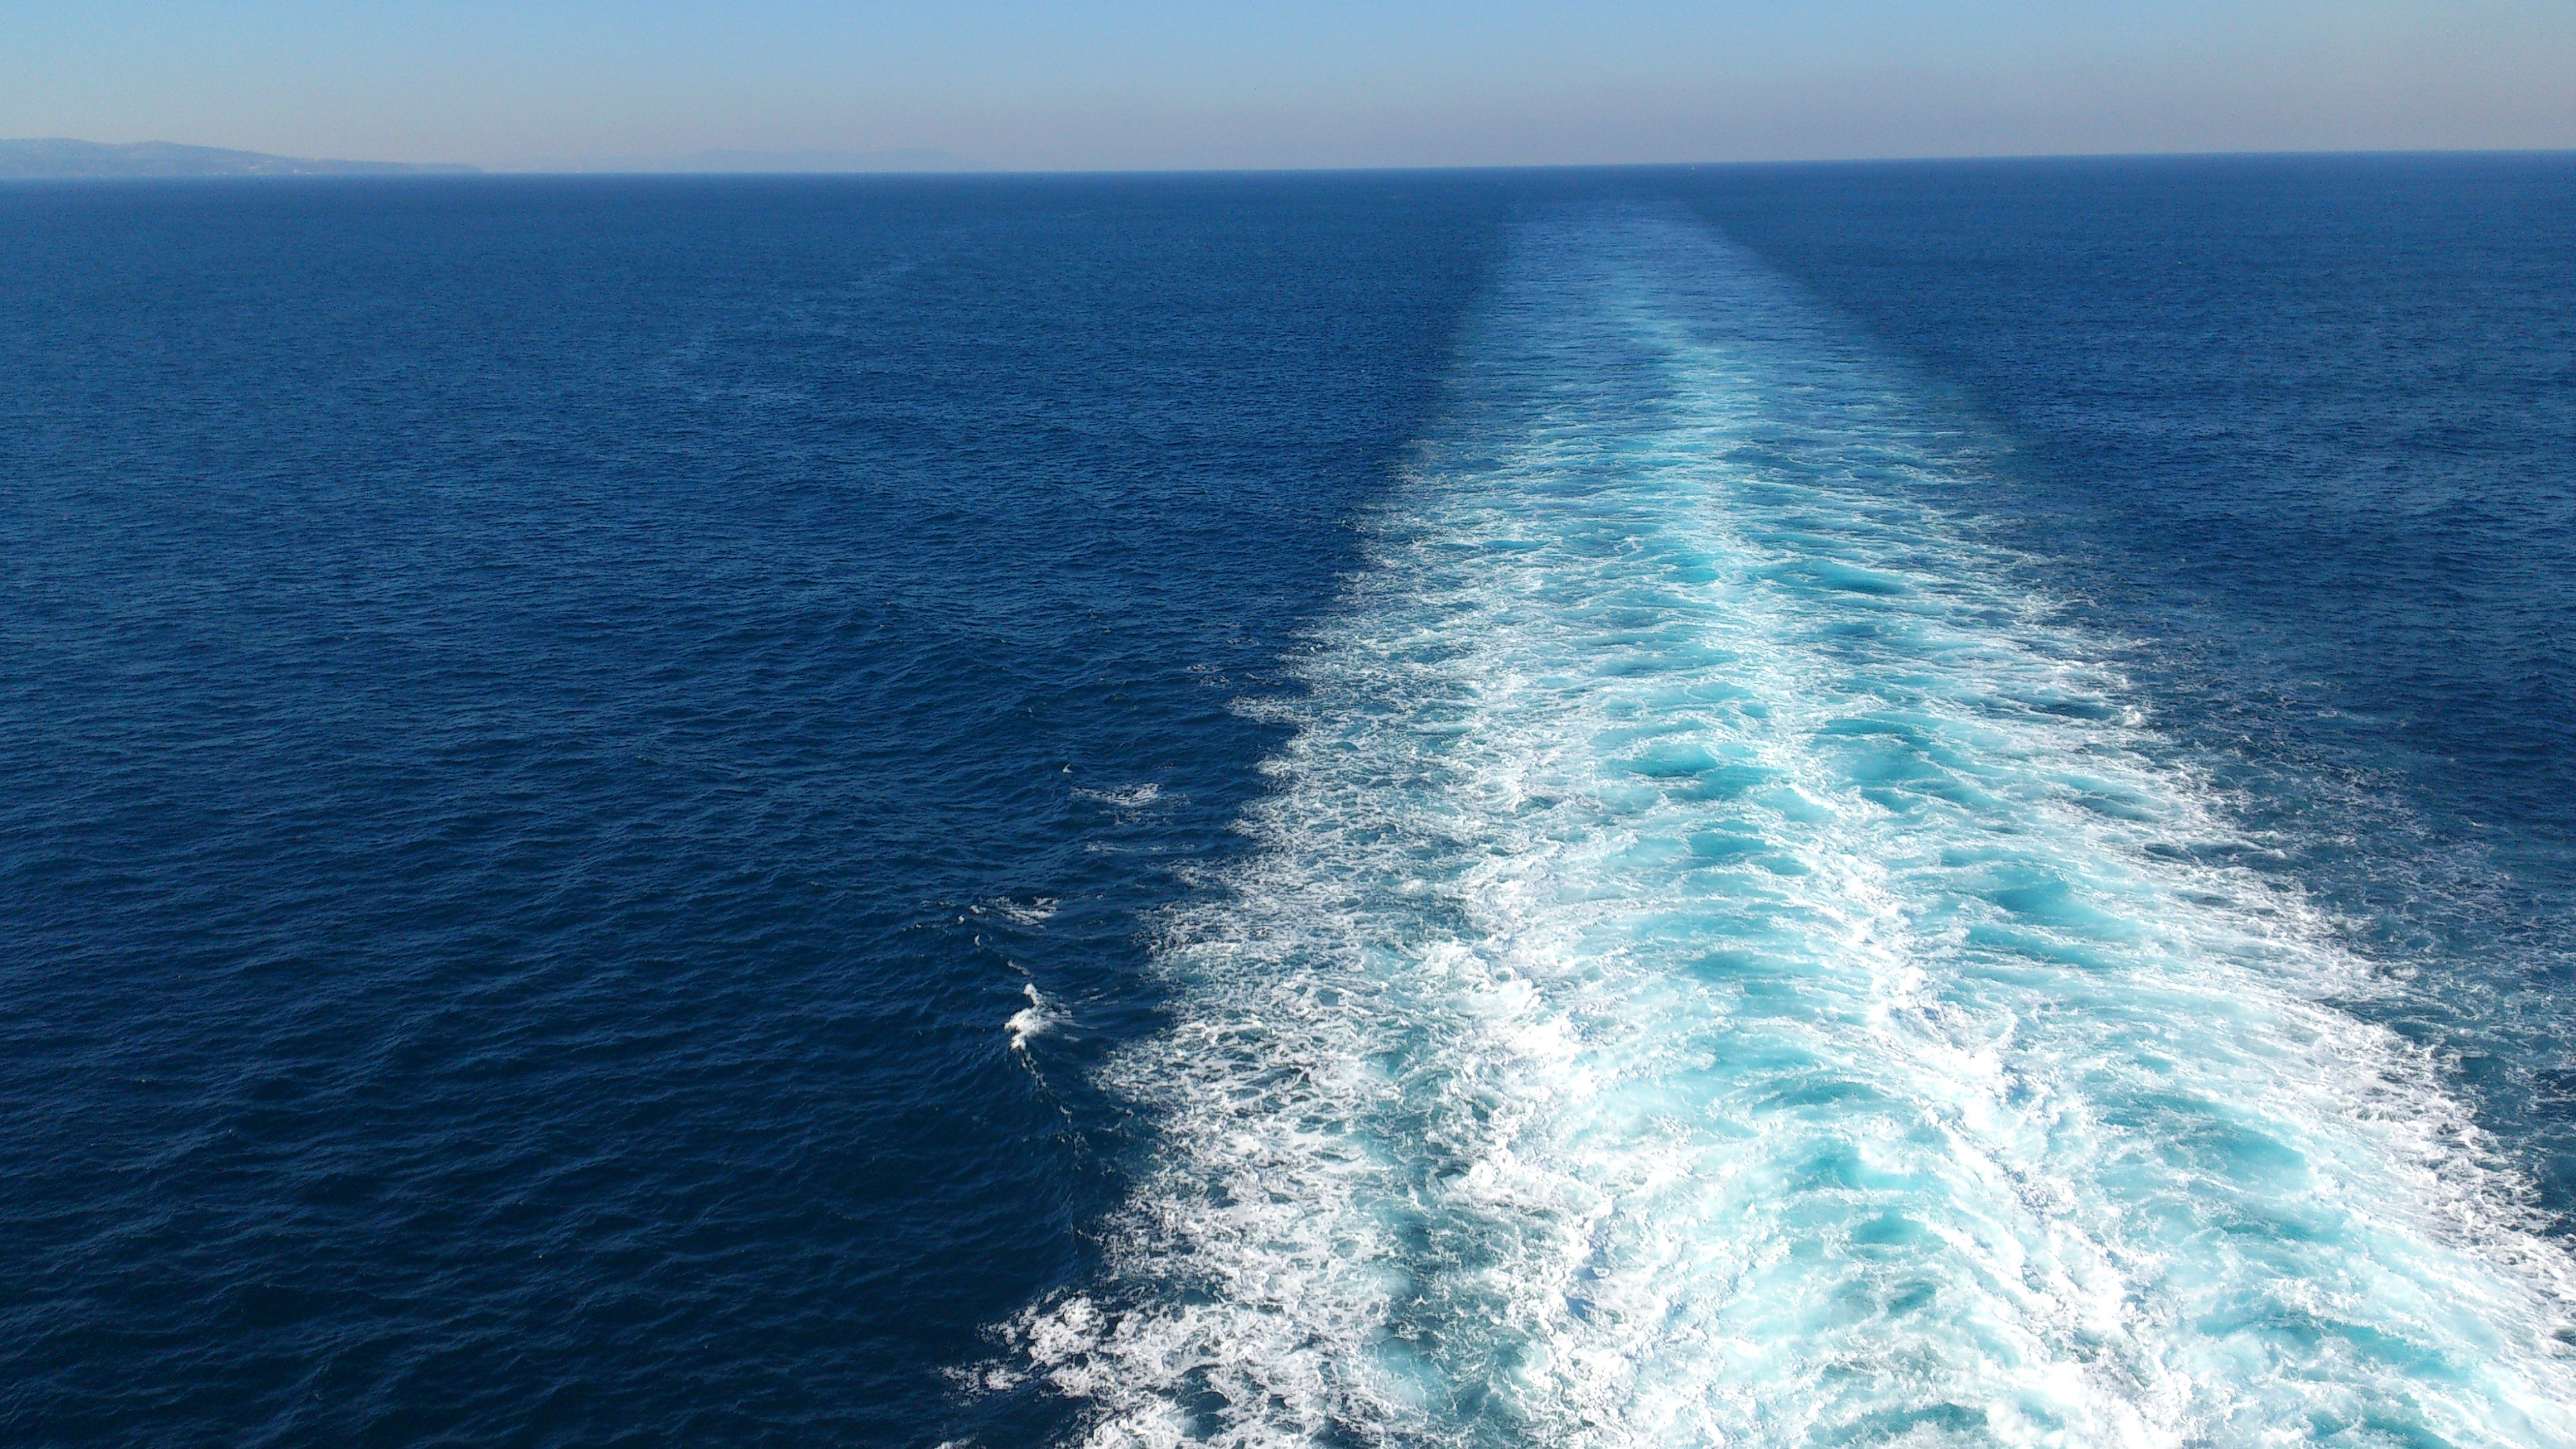
sea, coast, ocean, horizon, wave, view, ship, vehicle, tower, terrain, sail, cruise ship, away, cape, islet, on lake, ater, wind wave